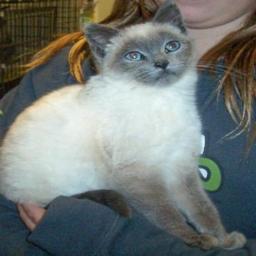
Animal: cats